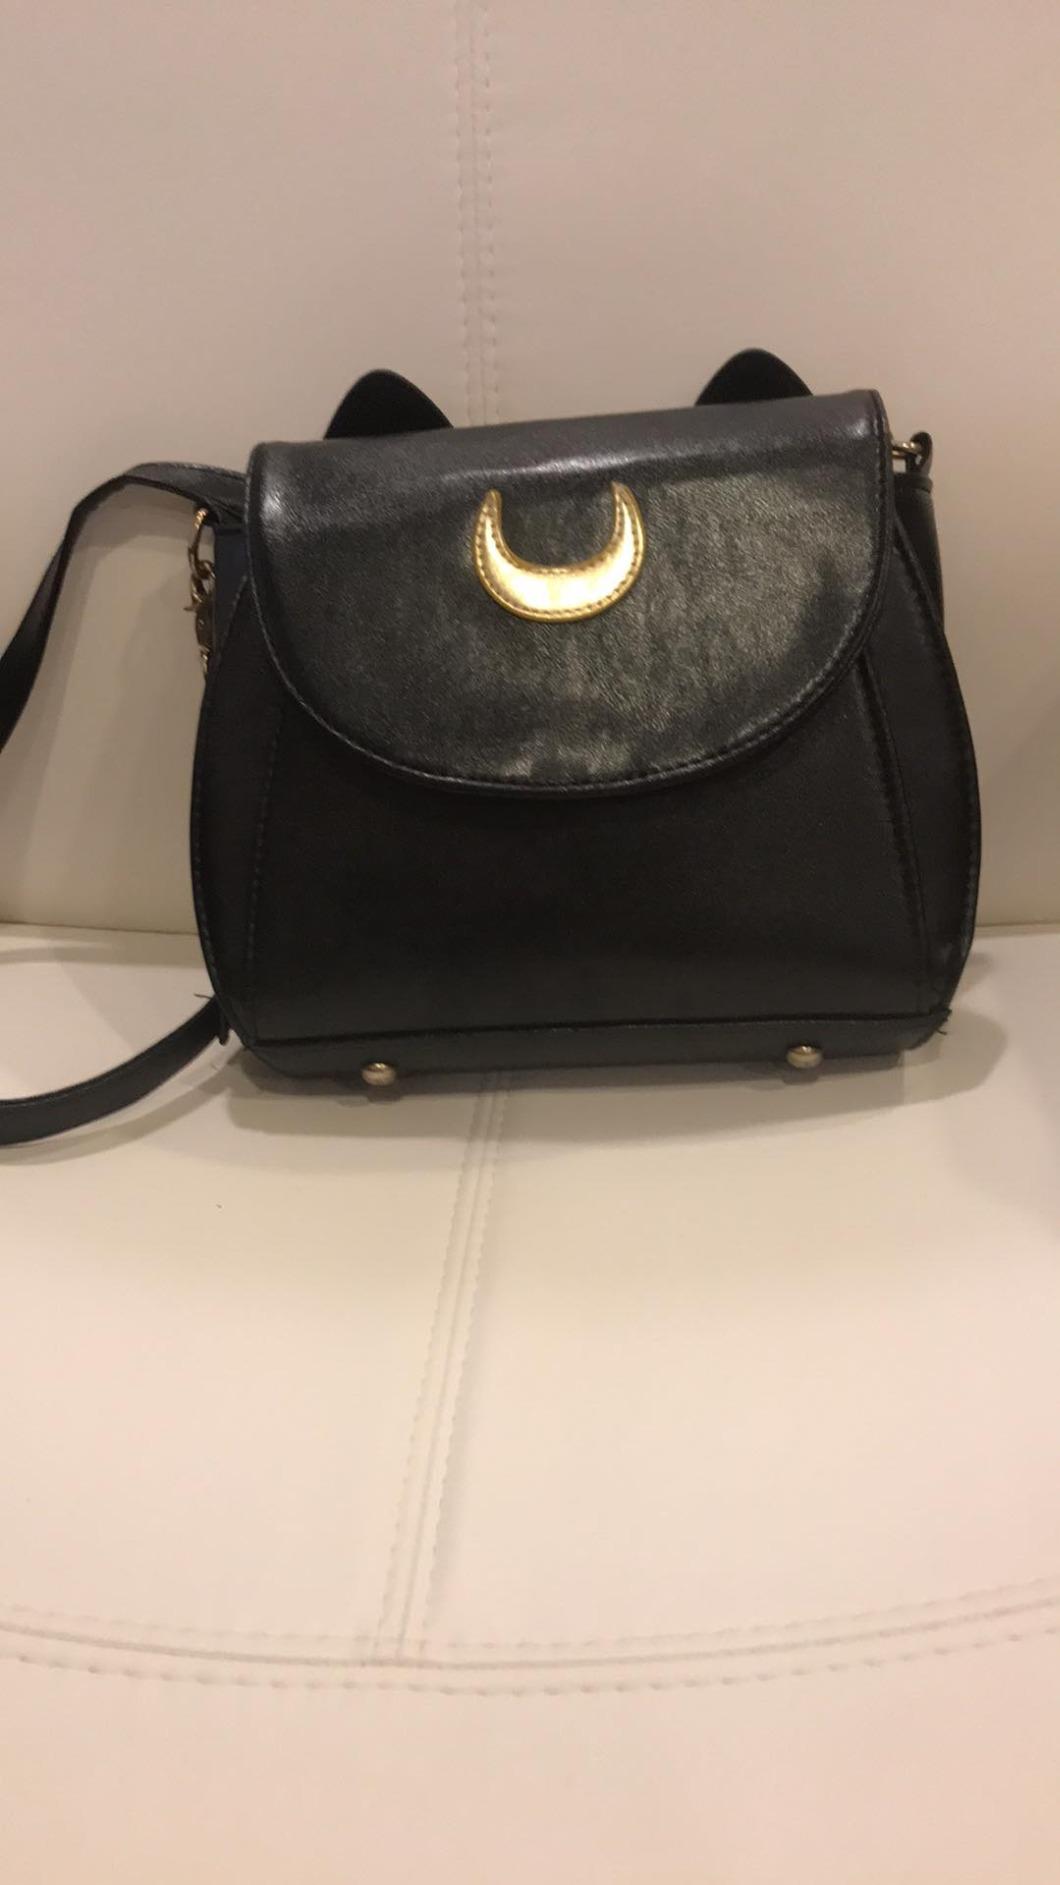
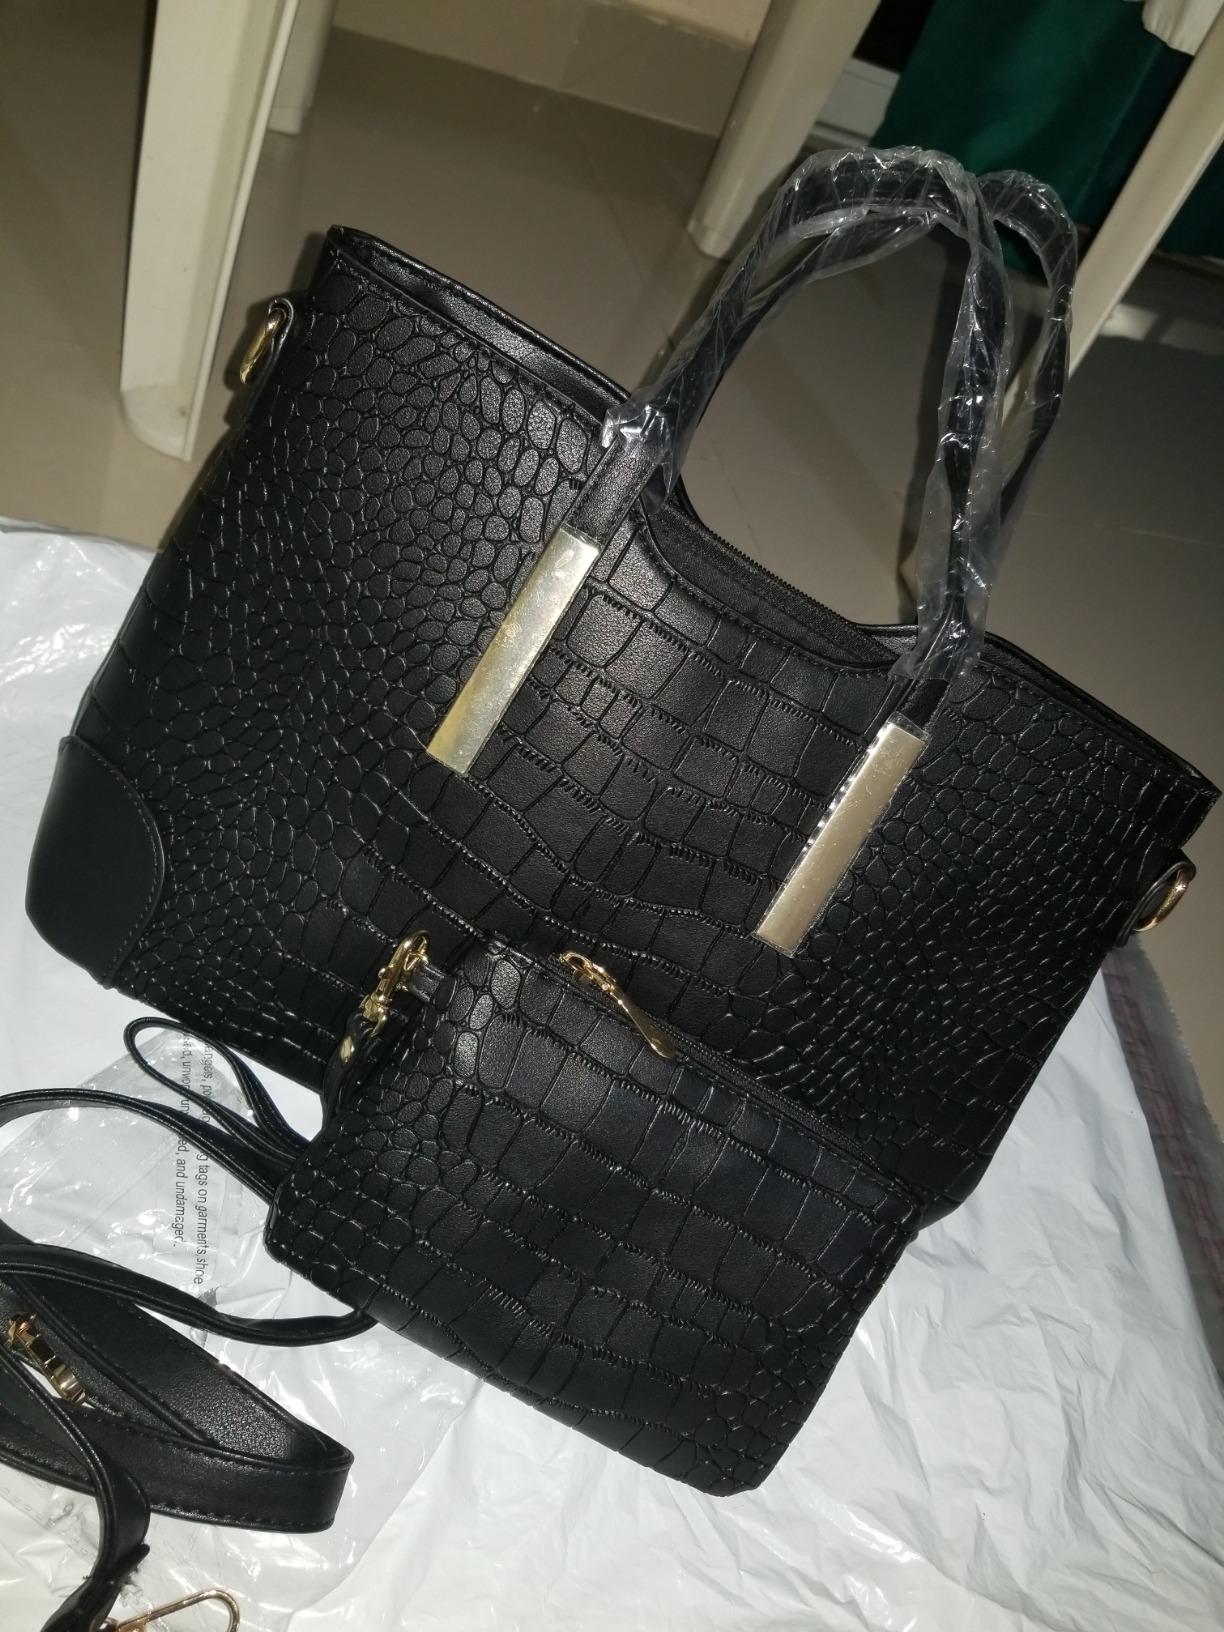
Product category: accessories_handbag
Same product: no